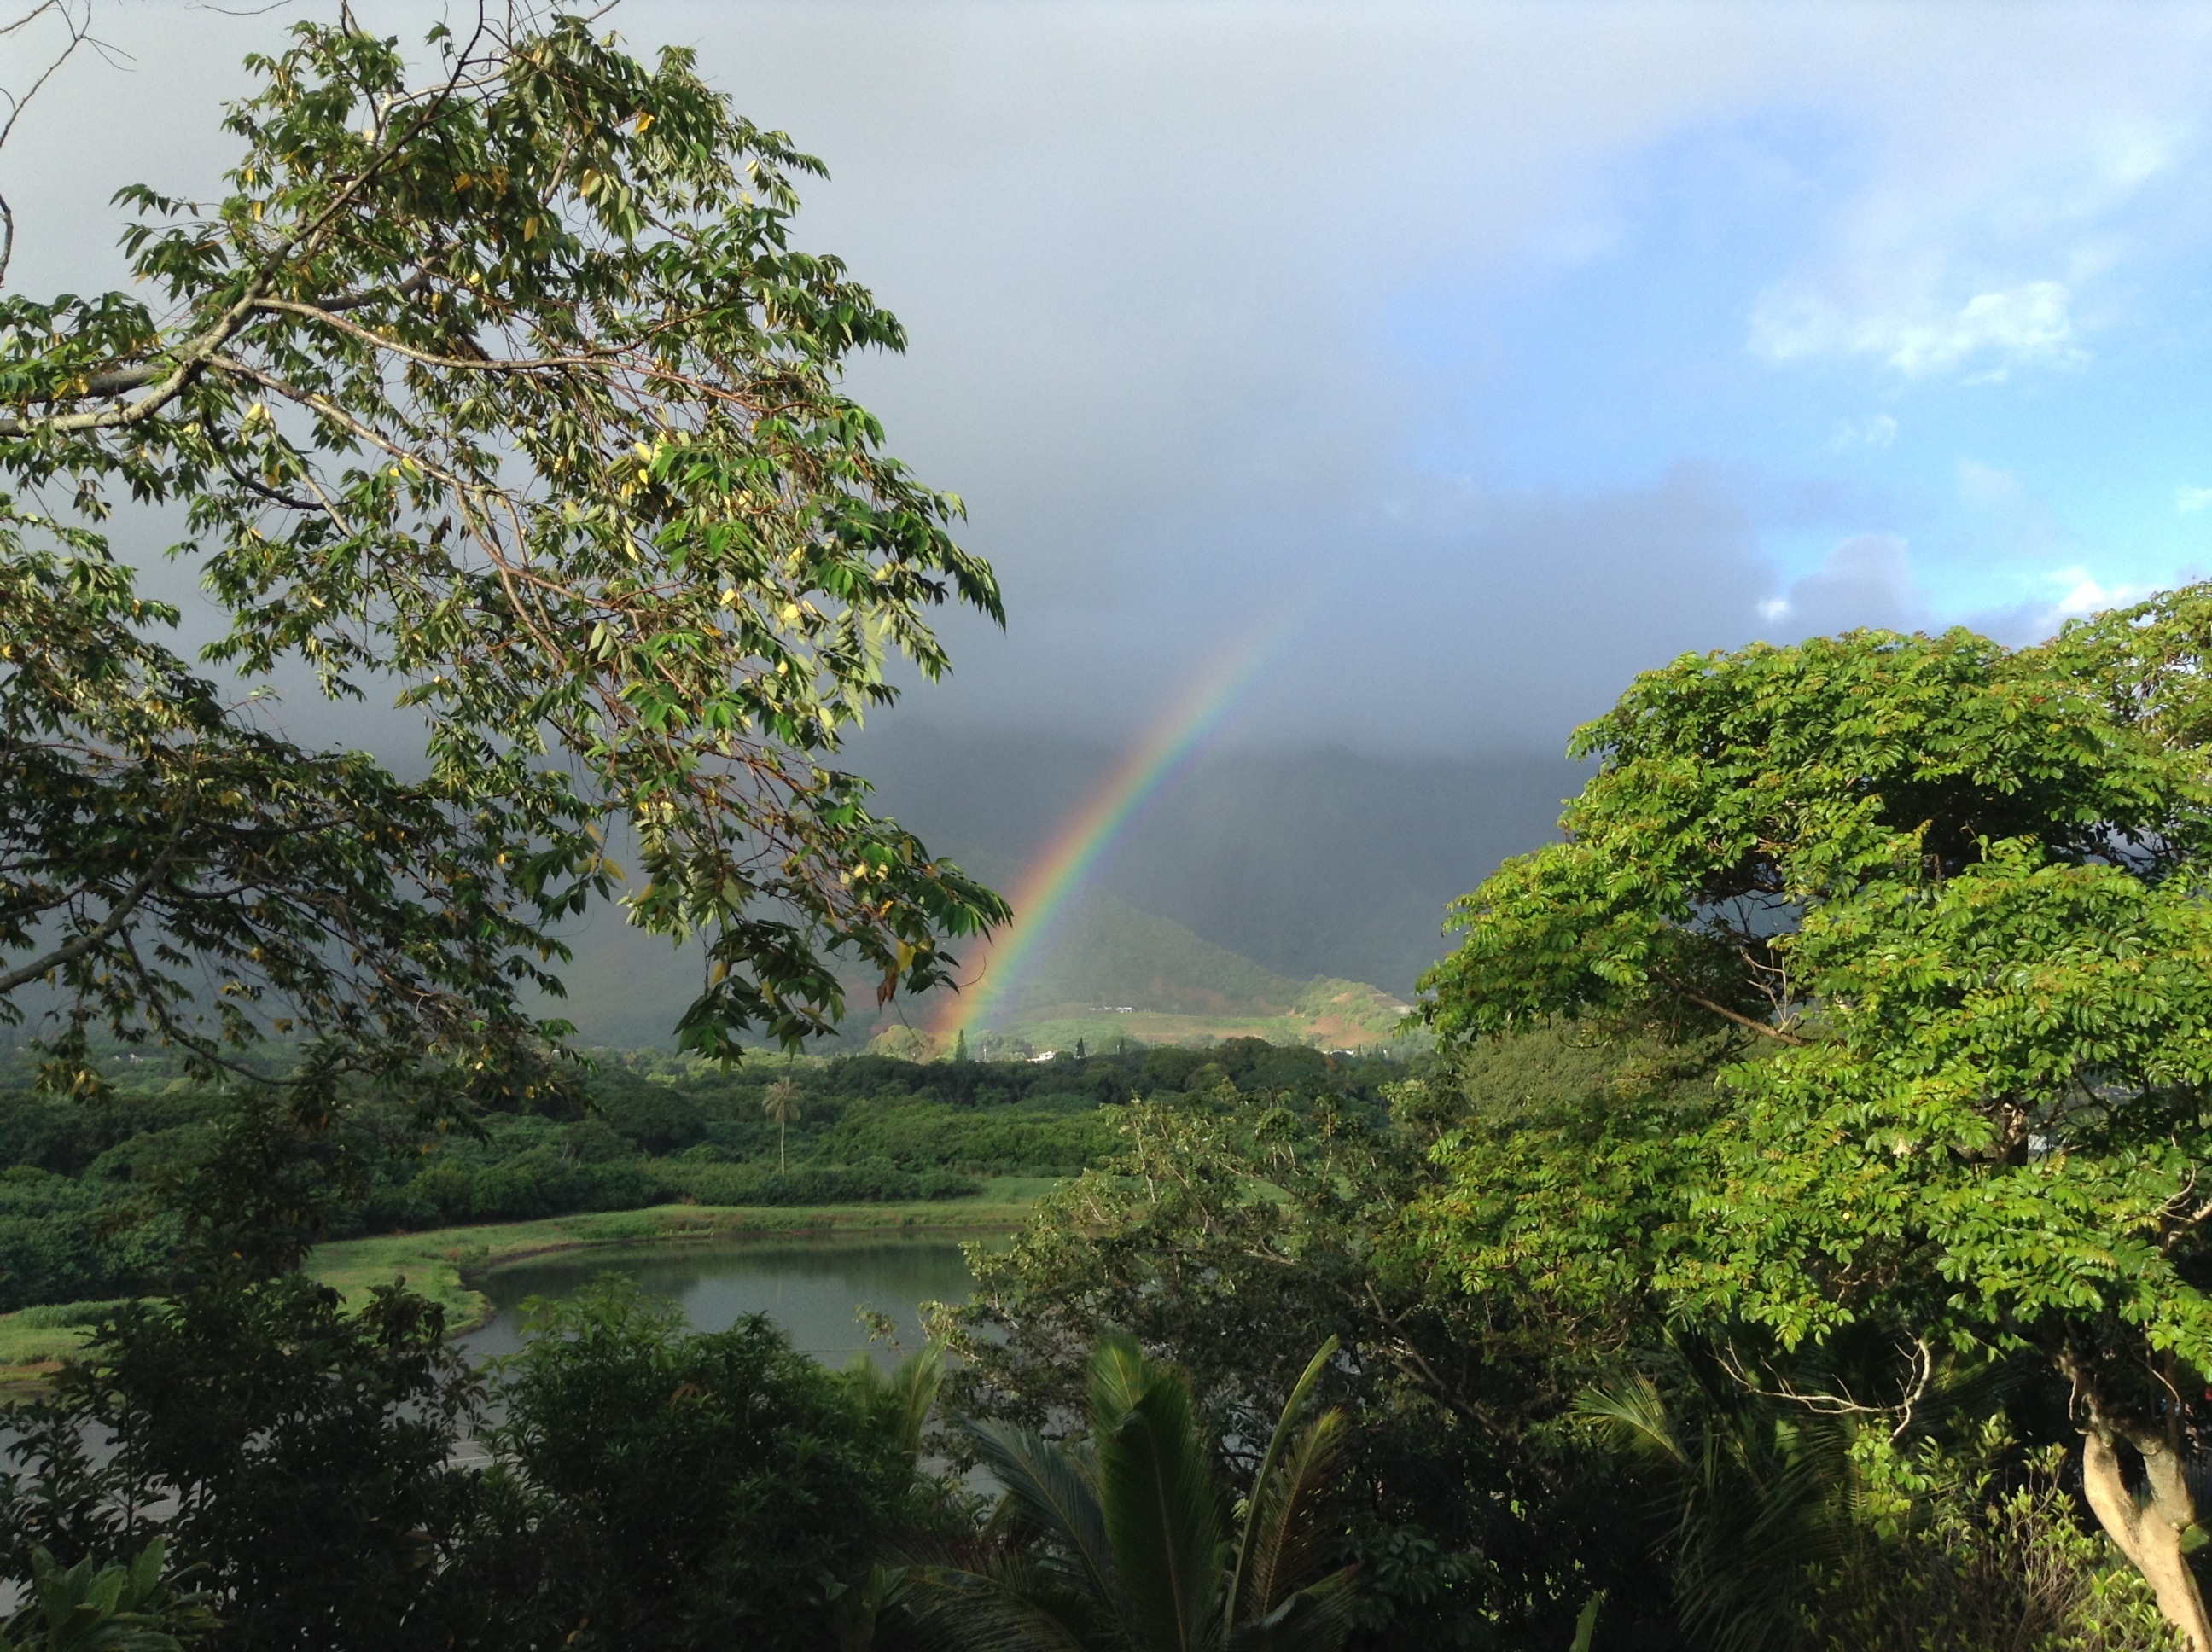
landscape, tree, nature, forest, waterfall, mountain, sunlight, leaf, hill, flower, river, green, jungle, vegetation, rainforest, habitat, tropics, water feature, ecosystem, rural area, natural environment, atmospheric phenomenon